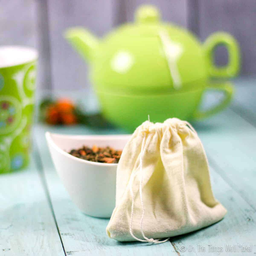
Label: trash